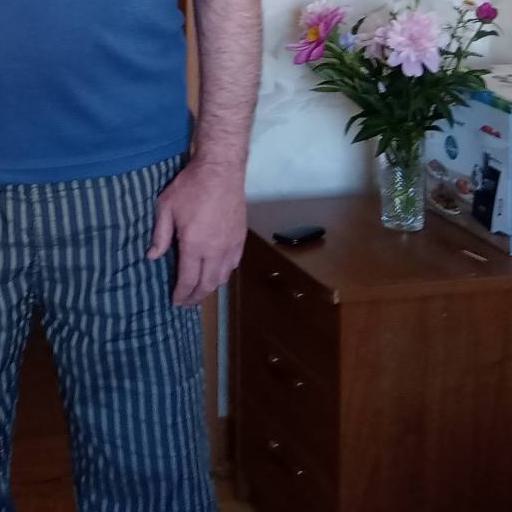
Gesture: no_gesture